Spanish art

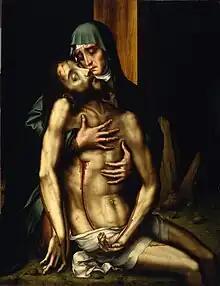
"Pietà", by Luis de Morales. Real Academia de Bellas Artes de San Fernando, Seville.

The Christianized Visigoths ruled Iberia after the collapse of the Empire, and the rich 7th century Treasure of Guarrazar, probably deposited to avoid looting in the Muslim Conquest of Spain, is now a unique survival of Christian votive crowns in gold; though Spanish in style, the form was probably then used by elites across Europe. Other Visigothic art in the form of metalwork, mostly jewellery and buckles, and stone reliefs, survives to give an idea of the culture of this originally barbarian Germanic people, who kept themselves very largely separate from their Iberian subjects, and whose rule crumbled when the Muslims arrived in 711.